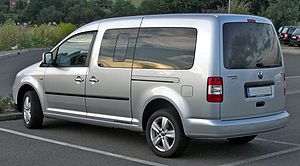
Volkswagen Caddy (2K) / Modeller / Yderligere specialmodeller
Caddy Life Maxi (2007–2010)
Volkswagen Caddy (2K) er en bilmodel fra Volkswagen Erhvervsbiler, som siden efteråret 2003 er blevet bygget som leisure activity vehicle. Forgængeren hed Caddy.